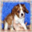
Label: dog